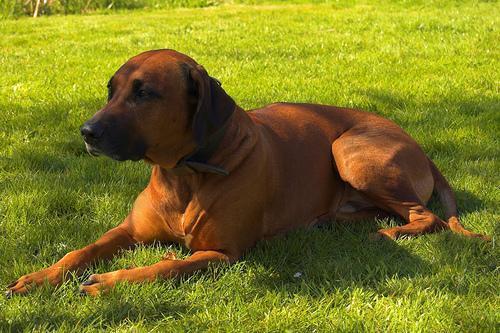
Rhodesian_ridgeback